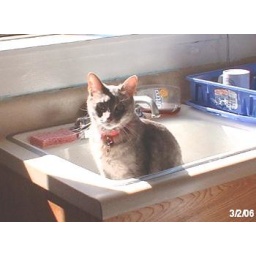
Xena in the kitchen sink